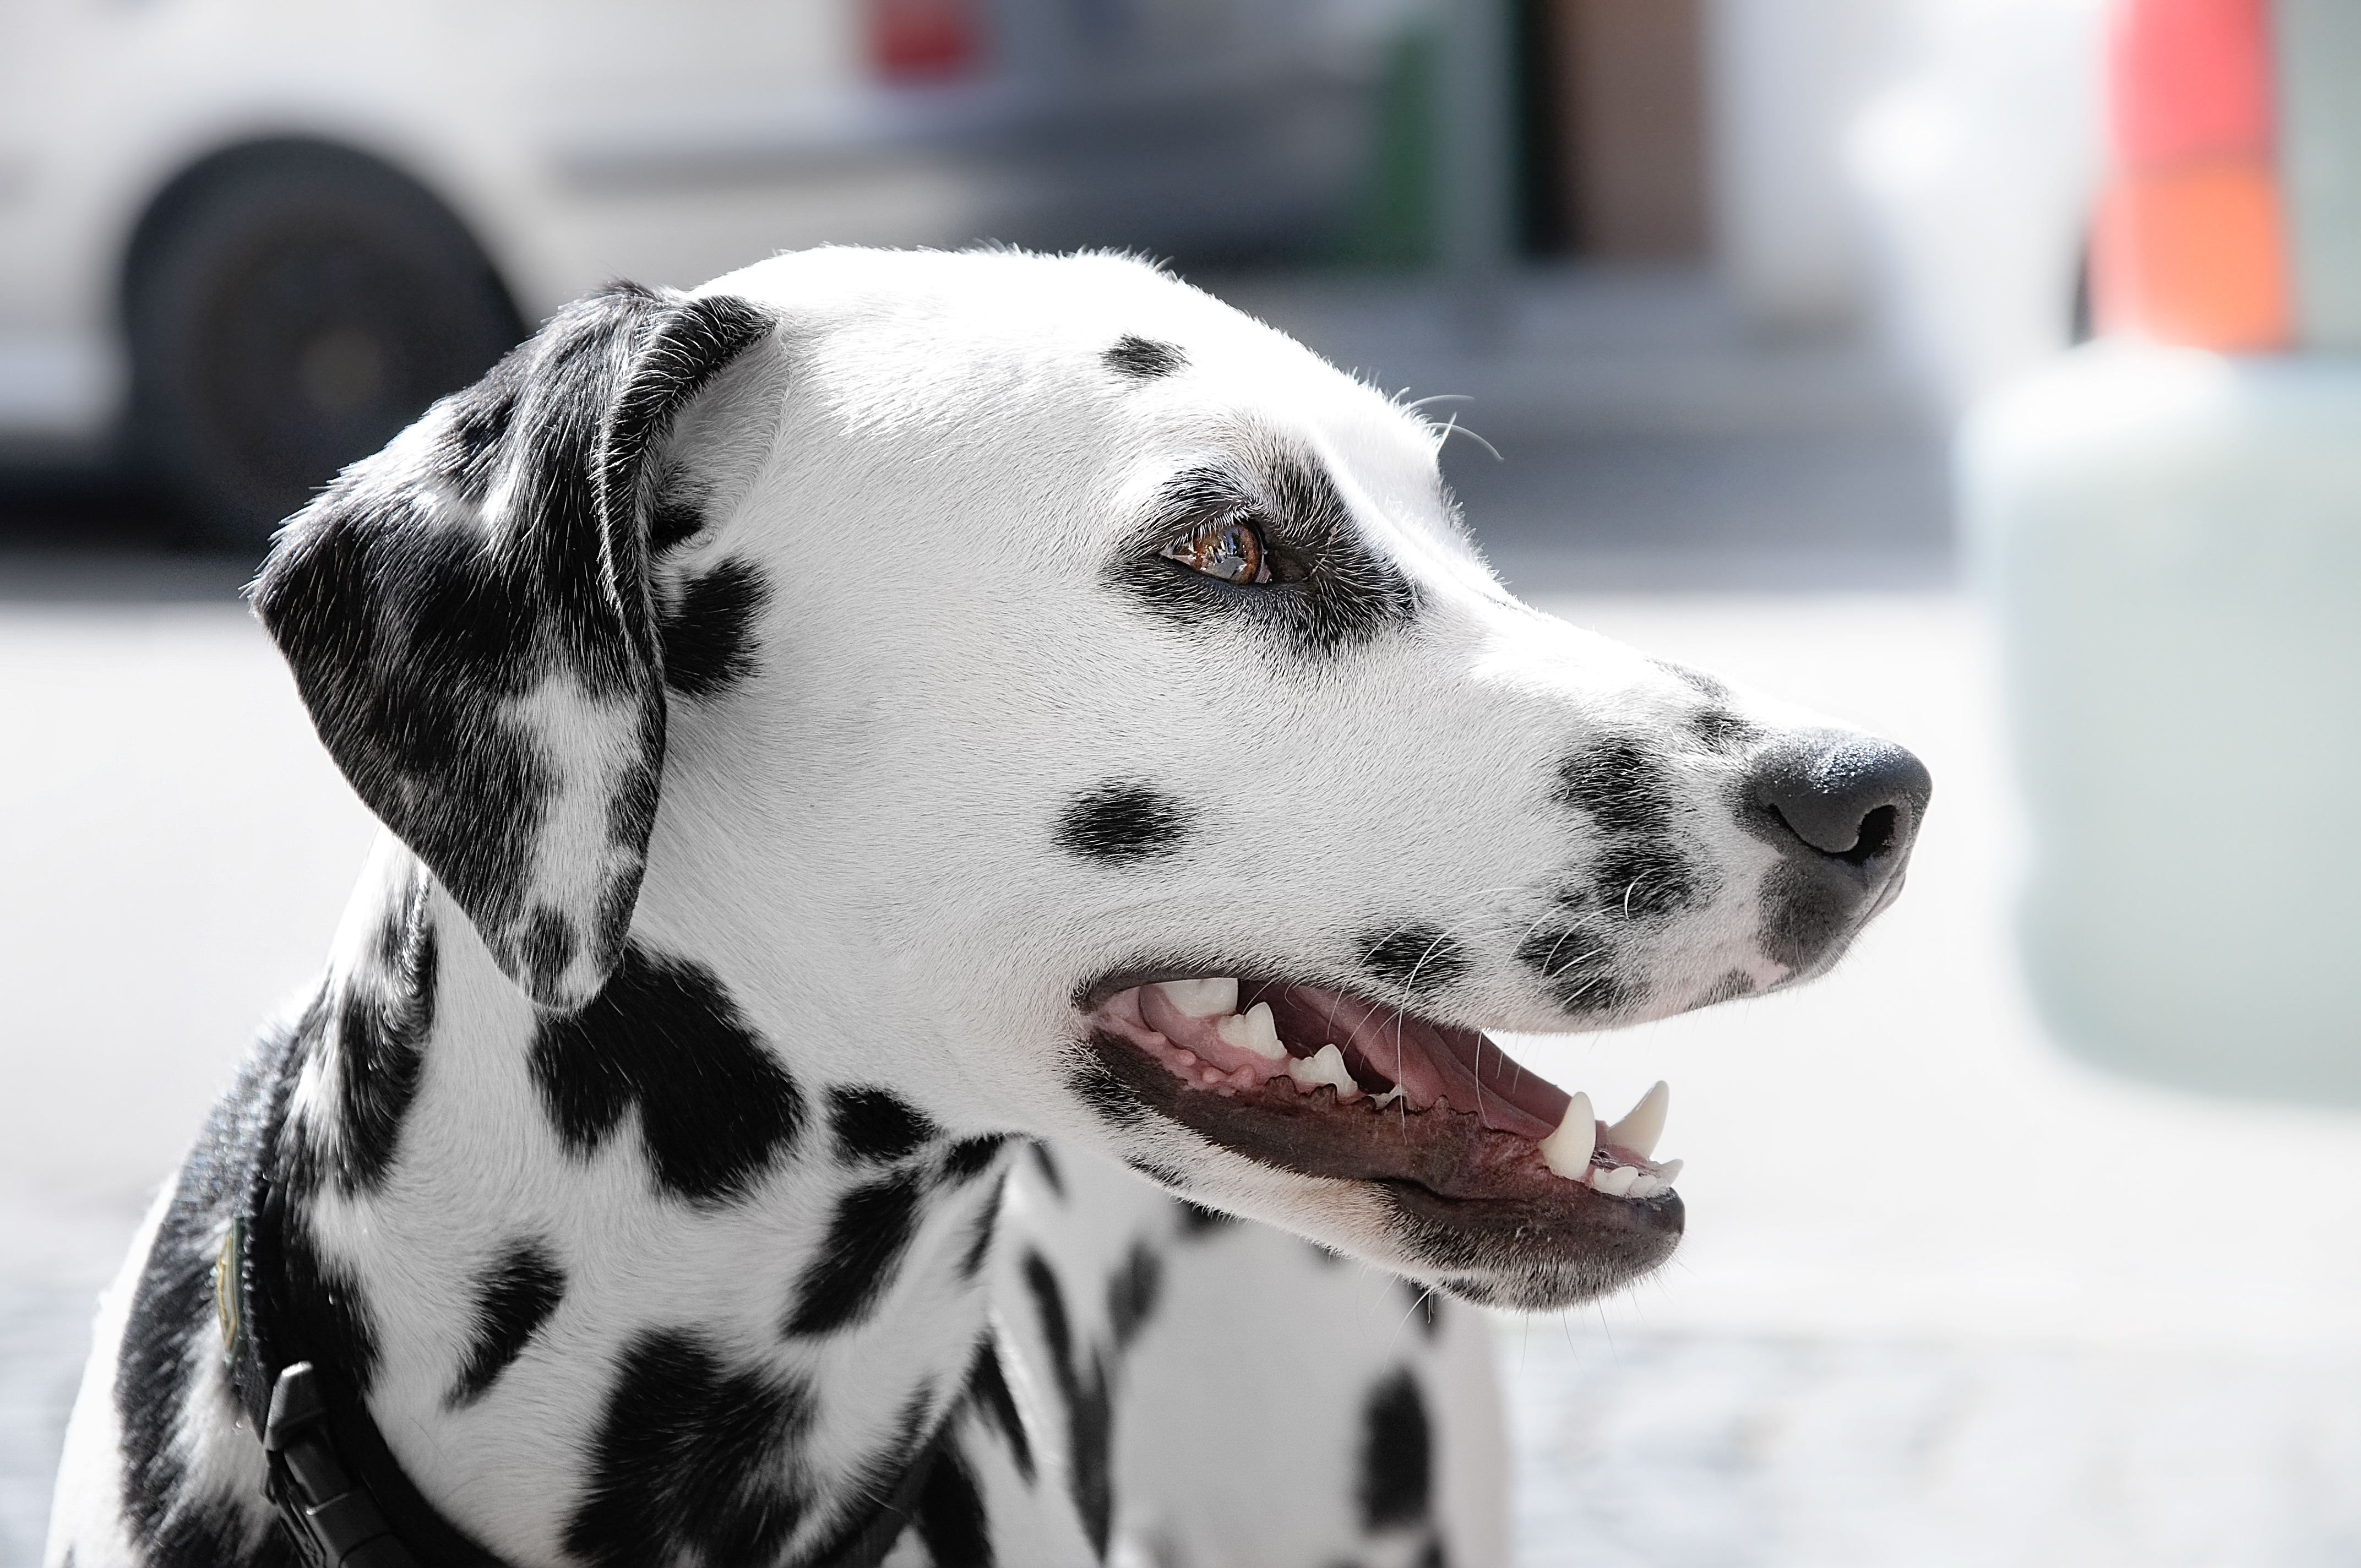
white, dog, animal, pet, macro, mammal, vertebrate, dalmatian, dog breed, hd wallpaper, pet portrait, animal photography, dog like mammal